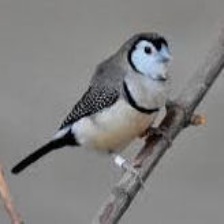
Species: DOUBLE BARRED FINCH
Scientific name: TAENIOPYGIA BICHENOVII
ImageNet parent category: house_finch